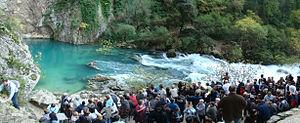
Touristes venus voir la fontaine du Vaucluse en période d'écoulement.
Fontaine-de-Vaucluse est une commune française située dans le département du Vaucluse, en région Provence-Alpes-Côte d'Azur.